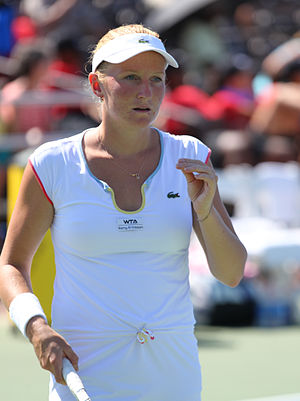
Alla Kudrjavtseva
Alla Kudrjavtseva er en kvindelig tennisspiller fra Rusland. Alla Kudrjavtseva startede sin karriere i 2003.